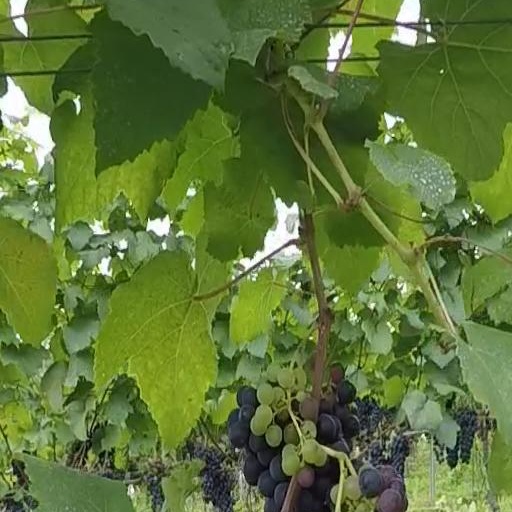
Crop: grape